Tibirke Church

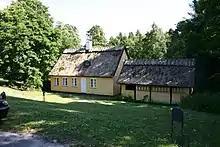
Gretely.

The church is surrounded by a fairly large graveyard. A small thatched parish house is located to the south of the church. The building is known as Gretely. Notable burials include: